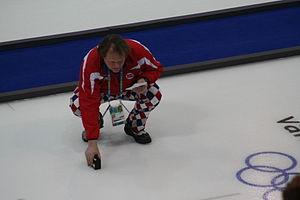
Pål Trulsen est un curleur norvégien.